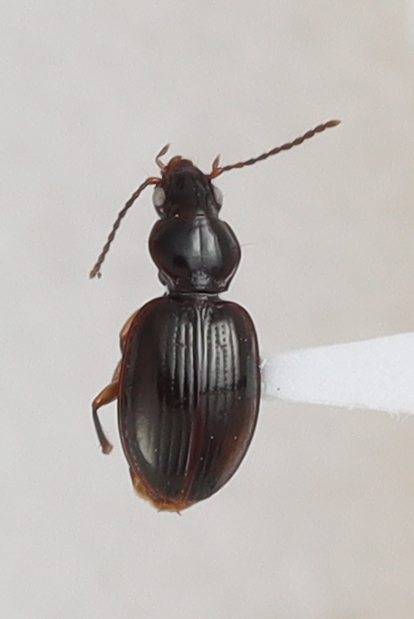
Scientific name: Mecyclothorax konanus
Plot: 14
Trap: E
Collected: 20220518